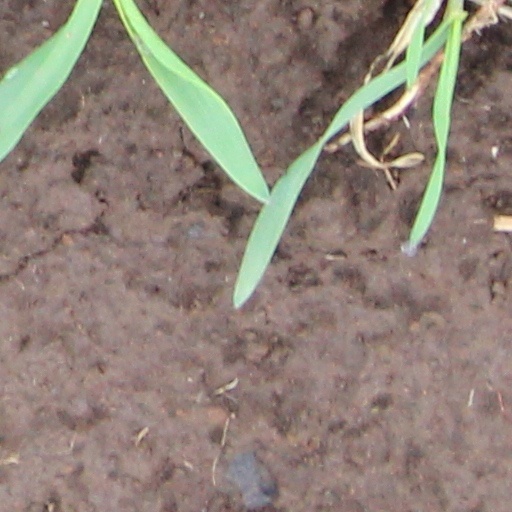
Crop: wheat